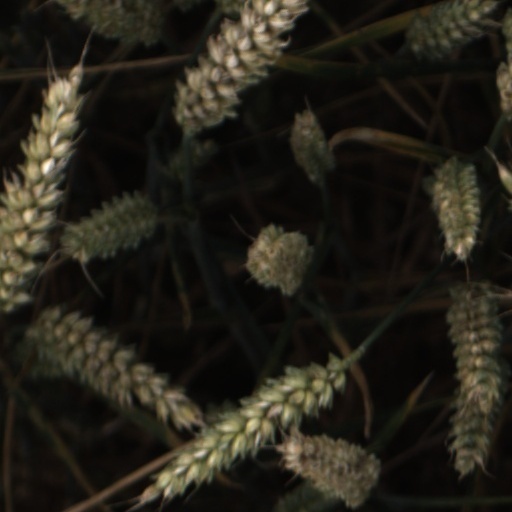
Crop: wheat